Demographics of Venezuela

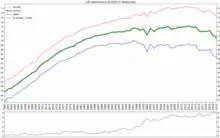
Life expectancy in Venezuela since 1960 by gender

According to an autosomal DNA genetic study conducted in 2008 by the University of Brasília (UNB), the composition of Venezuela's population is: 60.60% of European contribution, 23% of Amerindian contribution and 16.30% of African contribution. According to the Statistics National Institute of Venezuela, individuals of mixed race constitute the largest demographic group nationwide, comprising approximately half of the population (50%). Following closely are individuals of white ethnicity, accounting for around 43% of the population and predominantly distributed across various regions of the country. These regions include traditional destinations for European immigrants, such as the Coastal Mountain Range, Andean cordillera, the Caribbean islands, and significant urban centers.